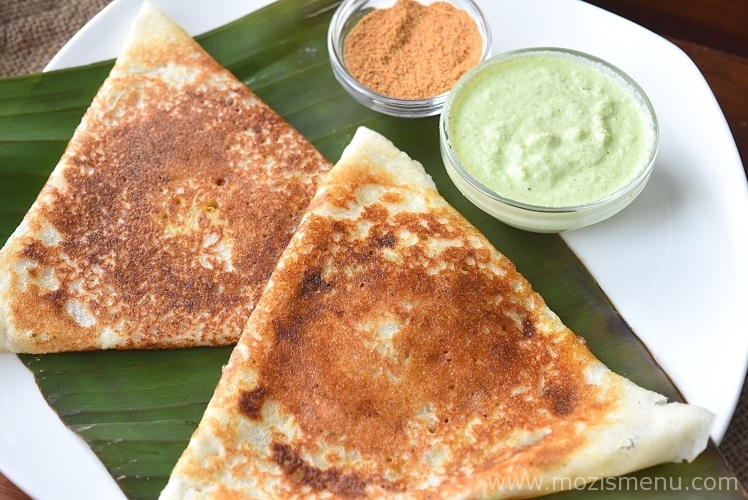
Dish: masala_dosa